Goudie (band)

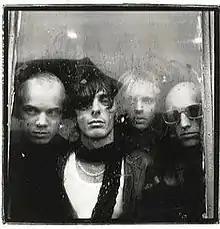
(left-right) Bill Lefler, Johnny Goudie, Jimmy Messer, Einar Pederson

Goudie was an American glam rock band from Austin, Texas, fronted by Johnny Goudie.